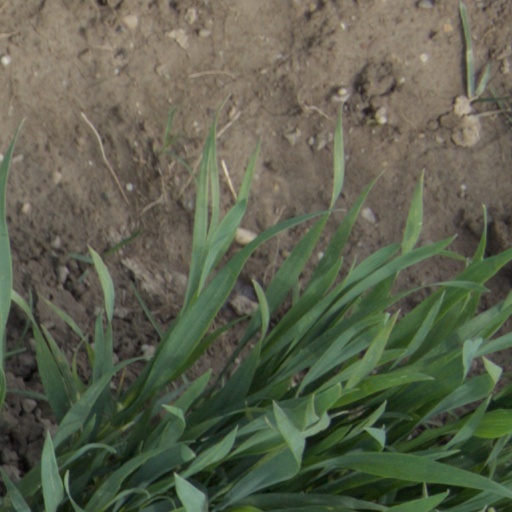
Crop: wheat